The Newsie and the Lady

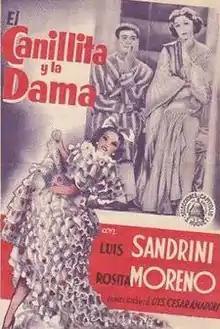
Film poster

The Newsie and the Lady is a 1938 Argentine comedy film of the Golden Age of Argentine cinema directed and co-written by Luis César Amadori.